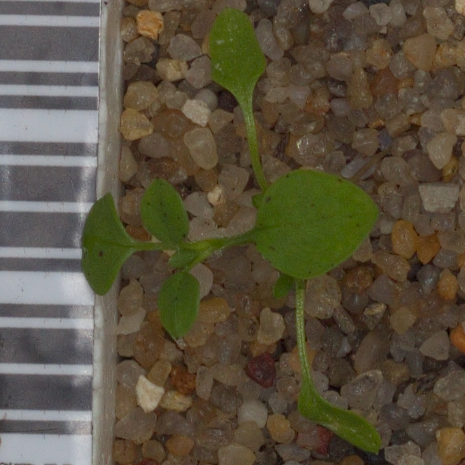
Label: common_chickweed